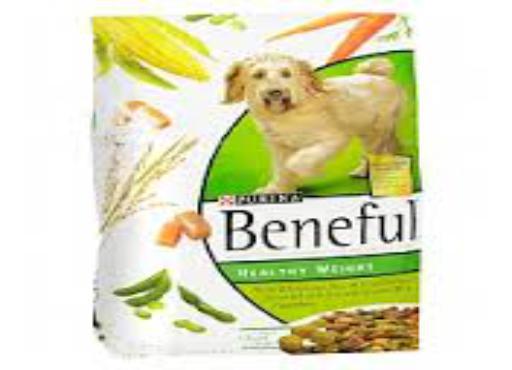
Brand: Beneful
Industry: Food